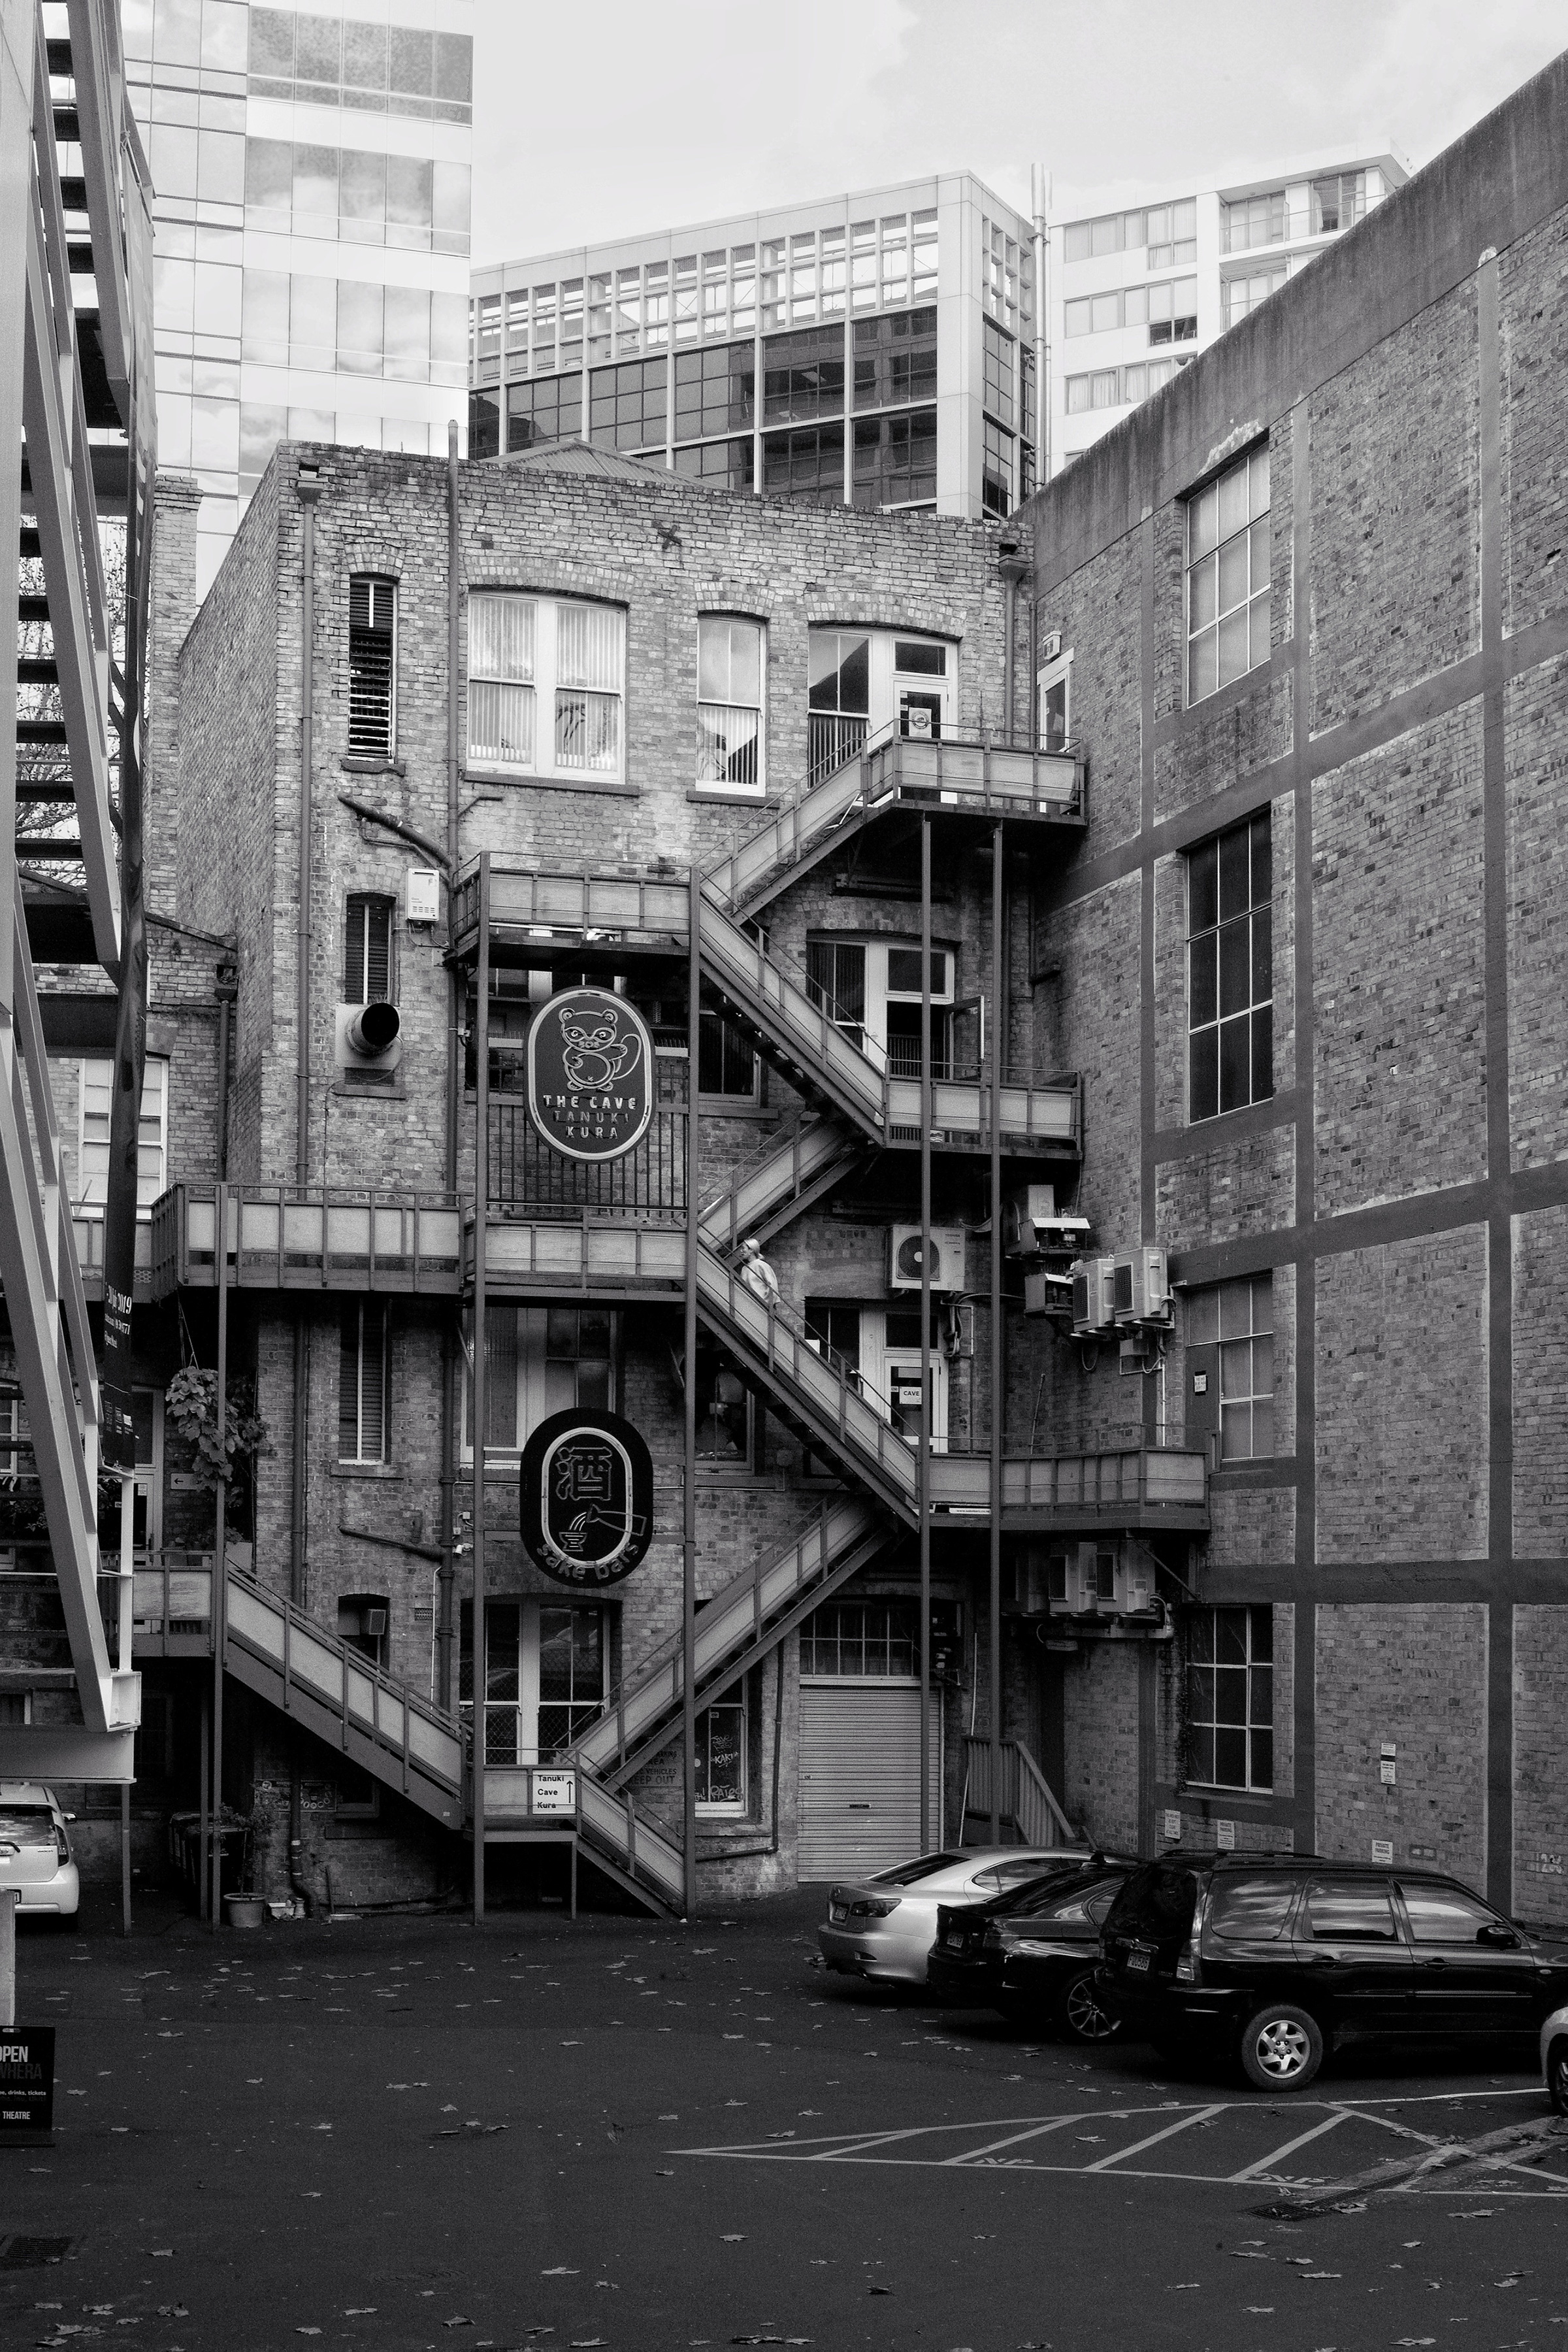
house, white, monochrome, architecture, black and white, building, urban area, town, street, neighbourhood, apartment, city, monochrome photography, photography, facade, residential area, road, downtown, metropolis, style, window, mixed use